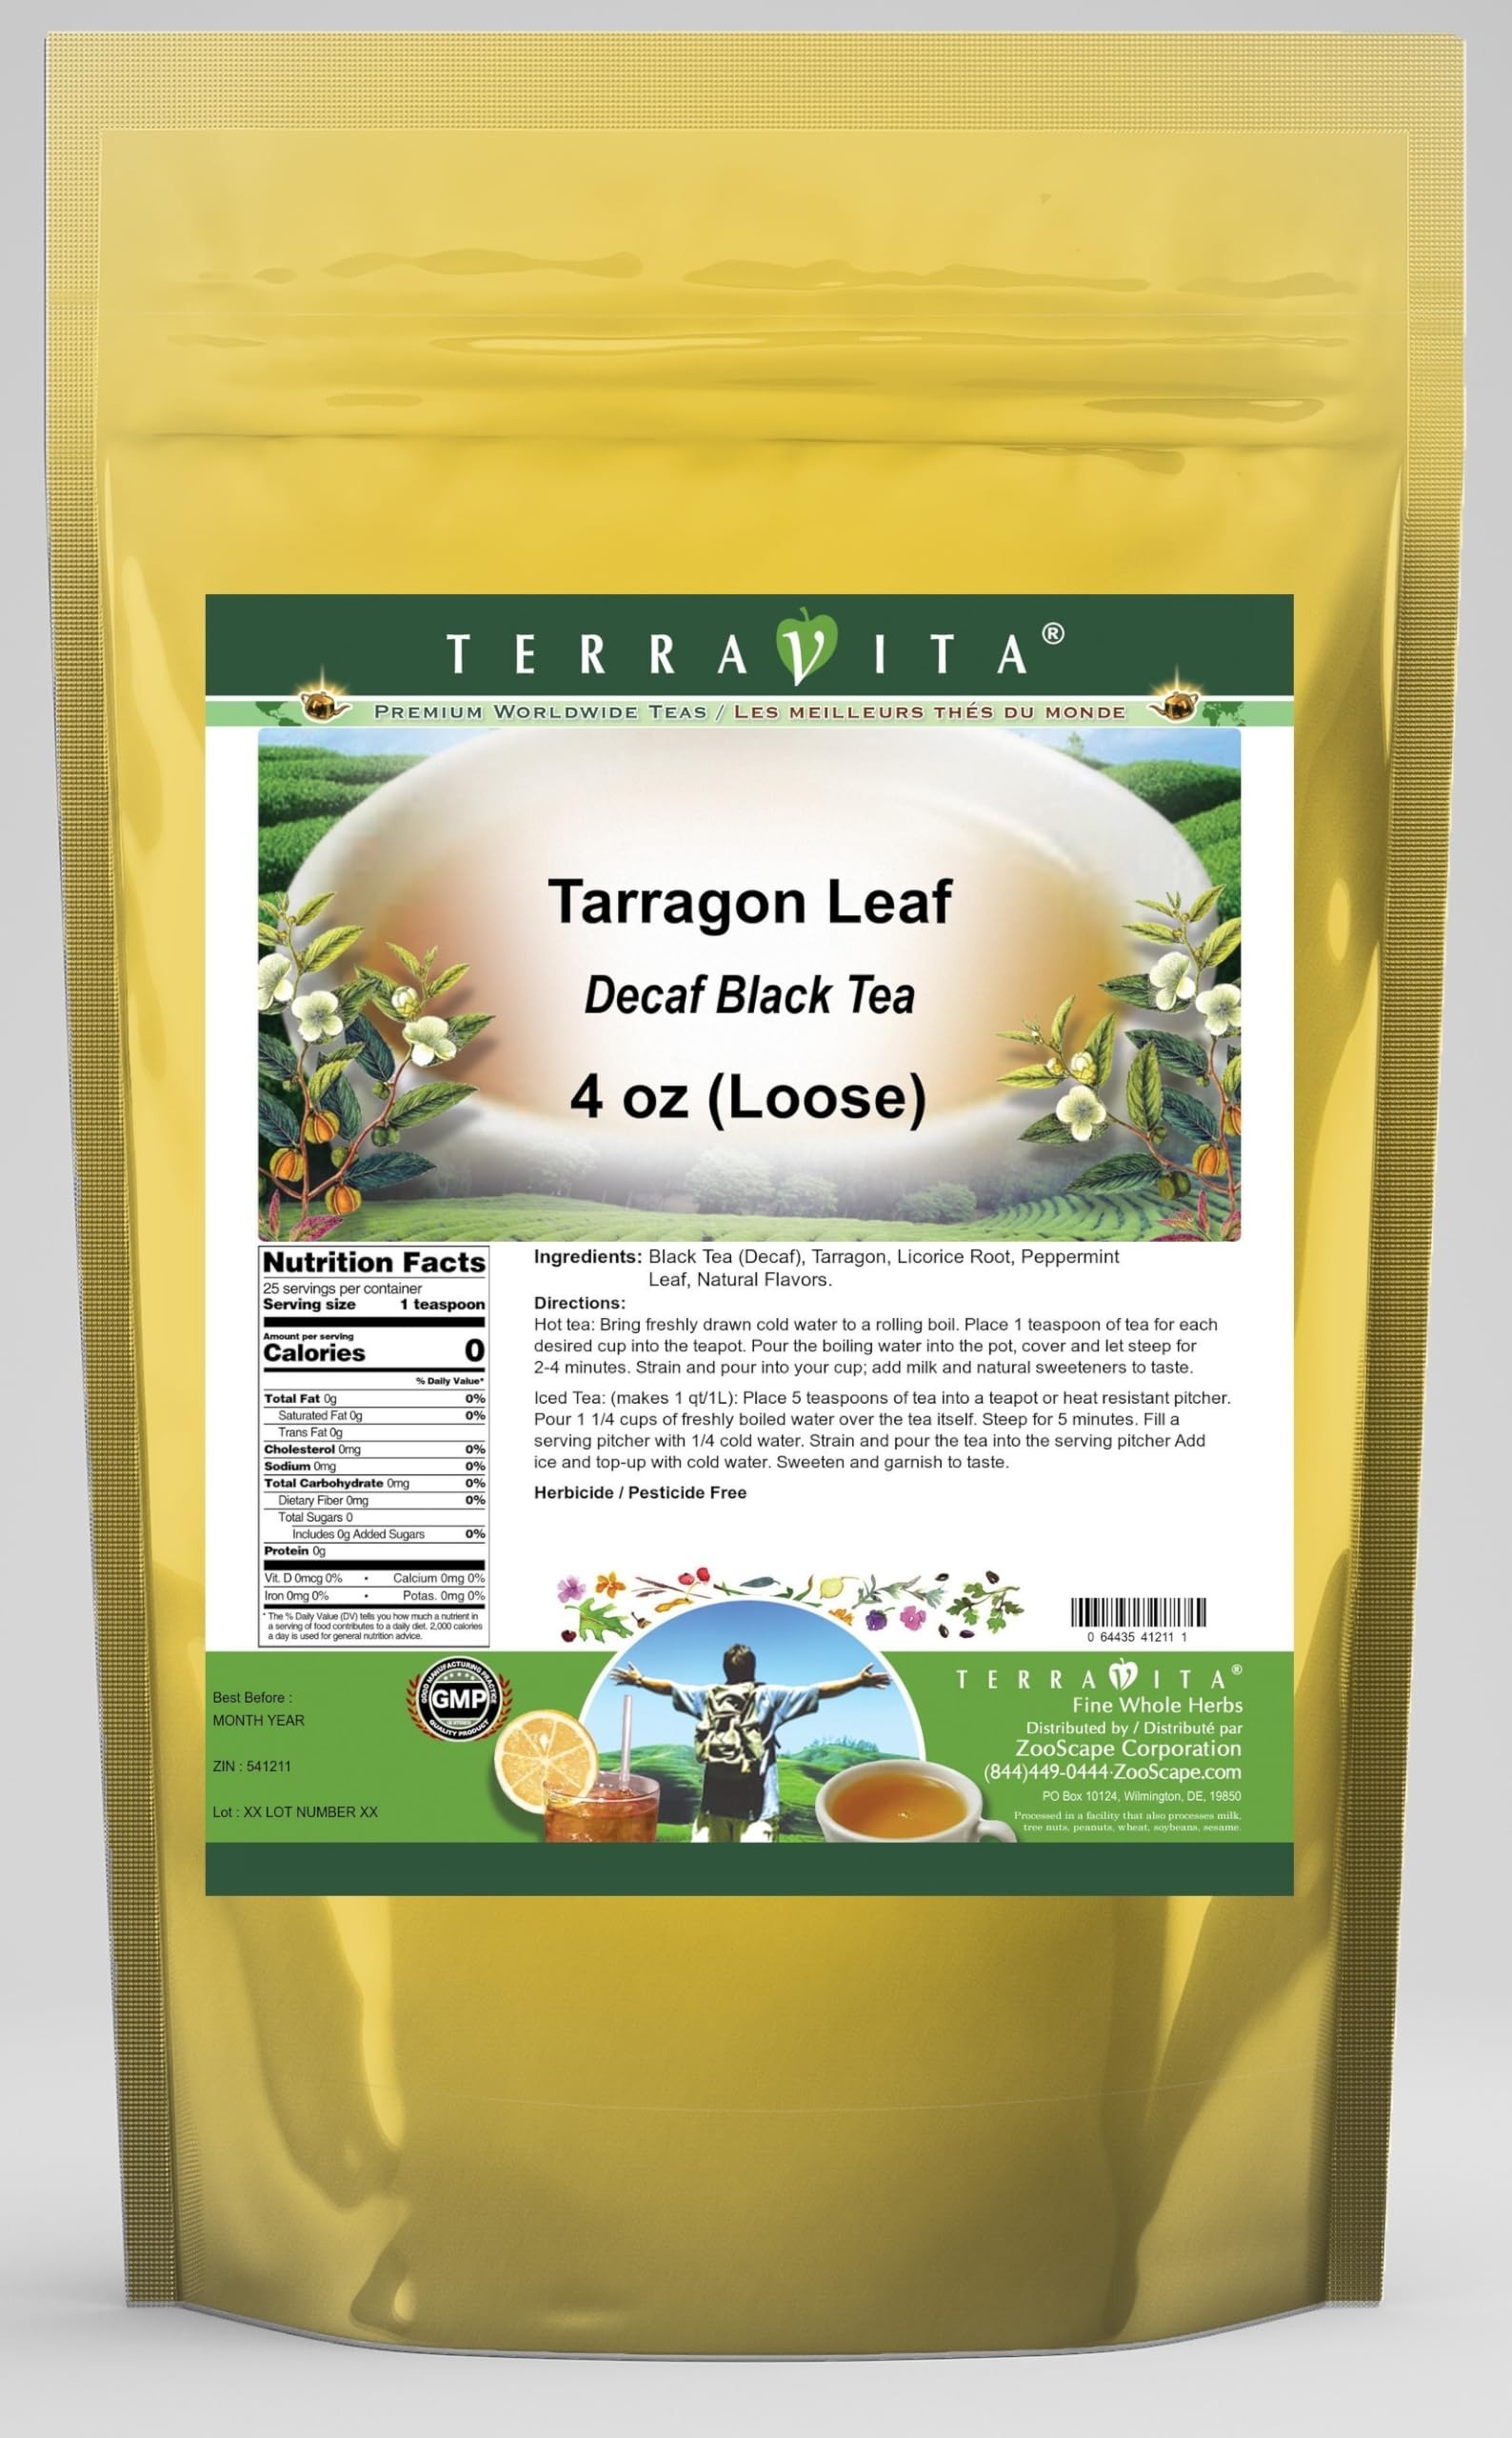
Item Name: Tarragon Leaf Decaf Black Tea (Loose) (4 oz, ZIN: 541211) - 3 Pack
Bullet Point 1: Our Tarragon Leaf Decaf Black Tea is a wonderful flavored decaffeinated Black tea with Tarragon, Licorice Root and Peppermint Leaf. You will enjoy the simple and elegant Tarragon Leaf taste! - Ingredients: Decaf Black tea, Tarragon, Licorice Root, Peppermint Leaf and Natural Tarragon Leaf Flavor.
Bullet Point 2: No fillers.
Bullet Point 3: Manufacturer: TerraVita
Bullet Point 4: Size: 4 oz
Bullet Point 5: Loose Leaf Black Tea - Packed in a convenient upright pouch!
Product Description: Our Tarragon Leaf Decaf Black Tea is a wonderful flavored decaffeinated Black tea with Tarragon, Licorice Root and Peppermint Leaf. You will enjoy the simple and elegant Tarragon Leaf taste! - Ingredients: Decaf Black tea, Tarragon, Licorice Root, Peppermint Leaf and Natural Tarragon Leaf Flavor. - Hot tea brewing method: Bring freshly drawn cold water to a rolling boil. Place 1 teaspoon of tea for each desired cup into the teapot. Pour the boiling water into the pot, cover and let steep for 2-4 minutes. Strain and pour into your cup; add milk and natural sweeteners to taste. - Iced tea brewing method: (to make 1 liter/quart): Place 5 teaspoons of tea into a teapot or heat resistant pitcher. Pour 1 1/4 cups of freshly boiled water over the tea itself. Steep for 5 minutes. Fill a serving pitcher with 1/4 cold water. Strain and pour the tea into the serving pitcher Add ice and top-up with cold water. Sweeten and garnish to taste. - TerraVita is an exclusive line of premium-quality, natural source products that use only the finest, purest and most potent ingredients found around the world. TerraVita is hallmarked by the highest possible standards of purity, potency, stability and freshness. All of our products are prepared with the highest elements of quality control, from raw materials through the entire manufacturing process, up to and including the moment that the bottles or bags are sealed for freshness and shipped out to you. Our highest possible standards are certified by independent laboratories and backed by our personal guarantee. - TerraVita exists to meet and ensure your family's health and wellness without the harmful effects of chemicals and health products. We strive to make all of our products affordable and reliable and are constantly searching the market t
Value: 12.0
Unit: Ounce

Price: 76.44